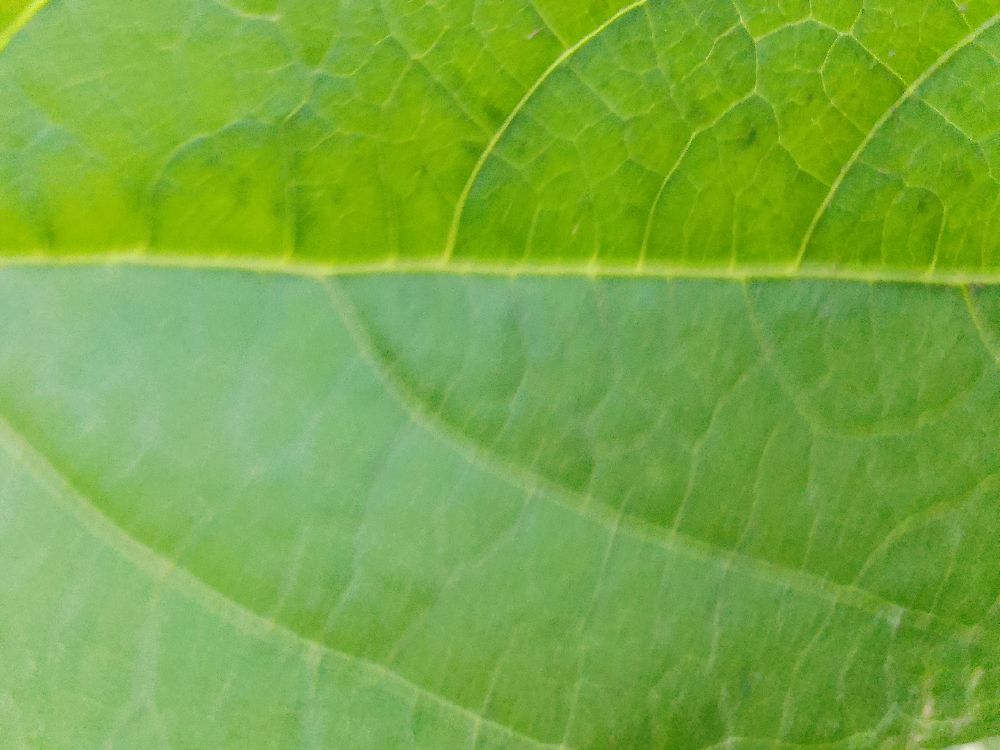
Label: healthy